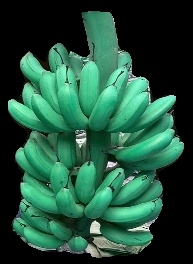
Variety: rasbale
Grade: grade1